Arvind Gupta

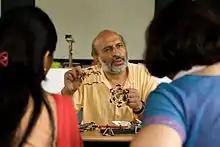
Mr. Arvind teaching students using " Matchstick Mecanno ", one of his ways to create great teaching aids from domestic items

Arvind Gupta is an Indian science educator, toy inventor, author, translator and scientist. He received the civilian award Padma Shree from the Indian government on the eve of Republic Day, 2018.